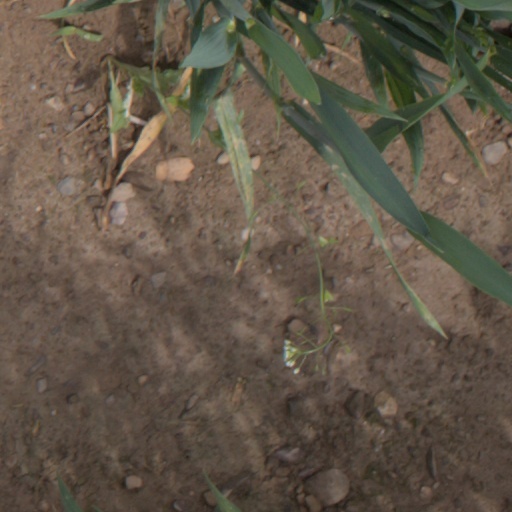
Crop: wheat